Nanjing Medical University

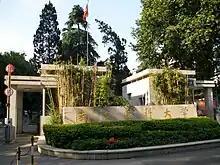
Front gate

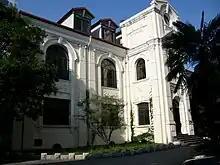
Bainiantang (百年堂), or Century Church, in former Jinling Seminary, Now in Nanjing Medical University.

As of 2020, Nanjing Medical University has two campuses. The main campus is Wutai with a land area of 8 hectares, and the New Campus is Jiangning (comprising 87 hectares), which is almost 11 times bigger than the Wutai campus. Wutai is the center of Clinical Teaching and research.